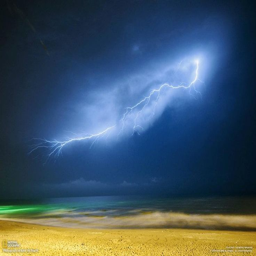
lightning in a city in the north